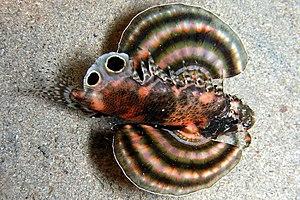
Dendrochirus biocellatus, communément nommé Ptérois ocellé, est une espèce de poissons marins de la famille des Scorpaenidae.